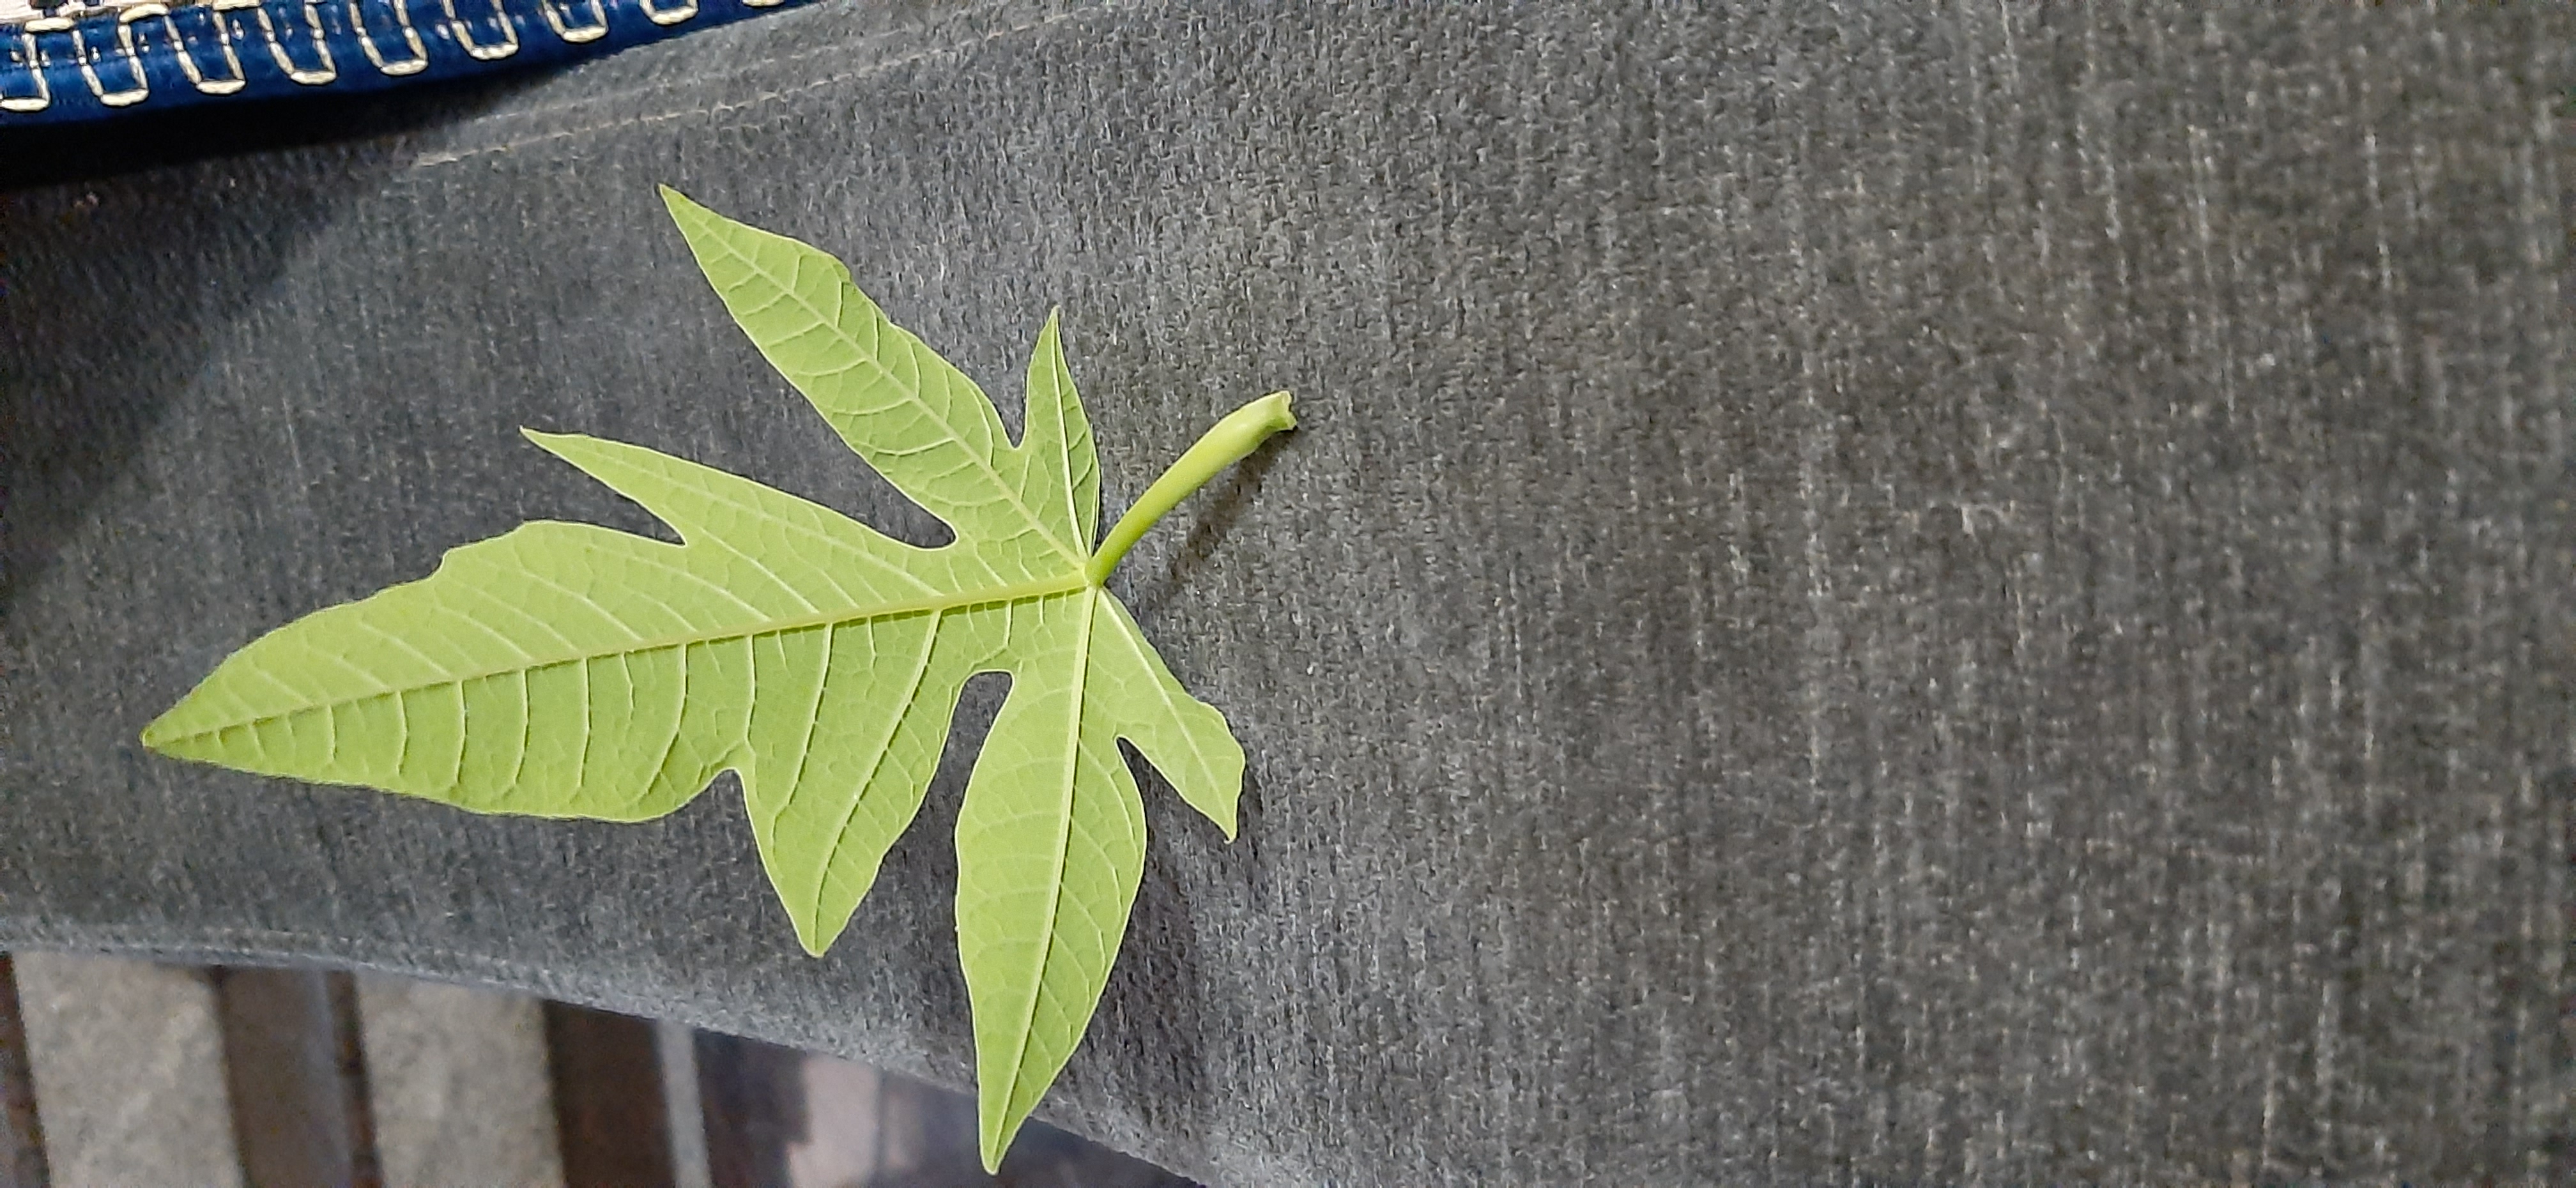
Plant: Papaya